Languages of Hong Kong

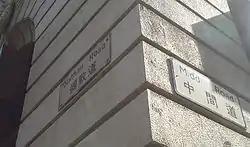
Road signs in Hong Kong are written in both Chinese and English.

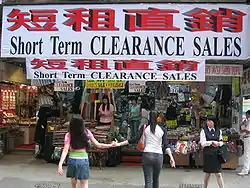
A bilingual sale banner hung in front of a shop in Causeway Bay.

A few closely related dialects to standard Cantonese continue to be spoken in Hong Kong. Most notable is the Weitou dialect (圍頭話), which is mostly spoken by the older generation living in walled villages in New Territories. Additionally, the Tanka people from the fishing villages on outlying islands speak their own variant of Cantonese. However, this dialect is now largely limited to those middle aged and above.